4th Tank Battalion (United States)

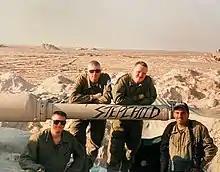
Marines of the tank Stepchild, longest combat tank shot 3,750 meters.

During Operation Iraqi Freedom portions of the battalion were activated and deployed to Iraq, and to Afghanistan during Operation Enduring Freedom. Most recently, the Marines of Echo Company, based out of Ft. Knox, deployed to Afghanistan to conduct route clearance missions throughout Helmand Province from April 2012 to October 2012. Echo Company was attached to the 1st Combat Engineer Battalion based out of Camp Pendleton, California.